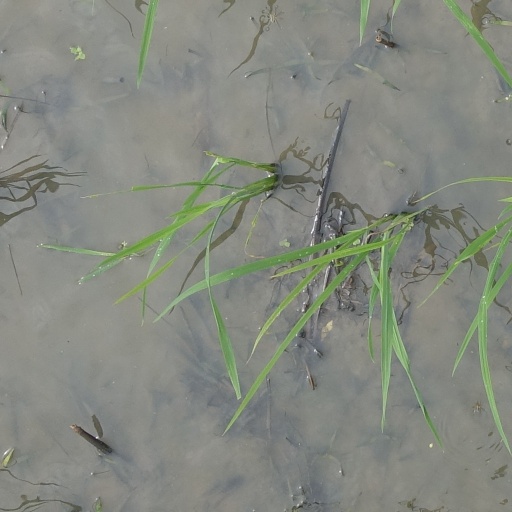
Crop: rice